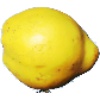
Label: Quince 1